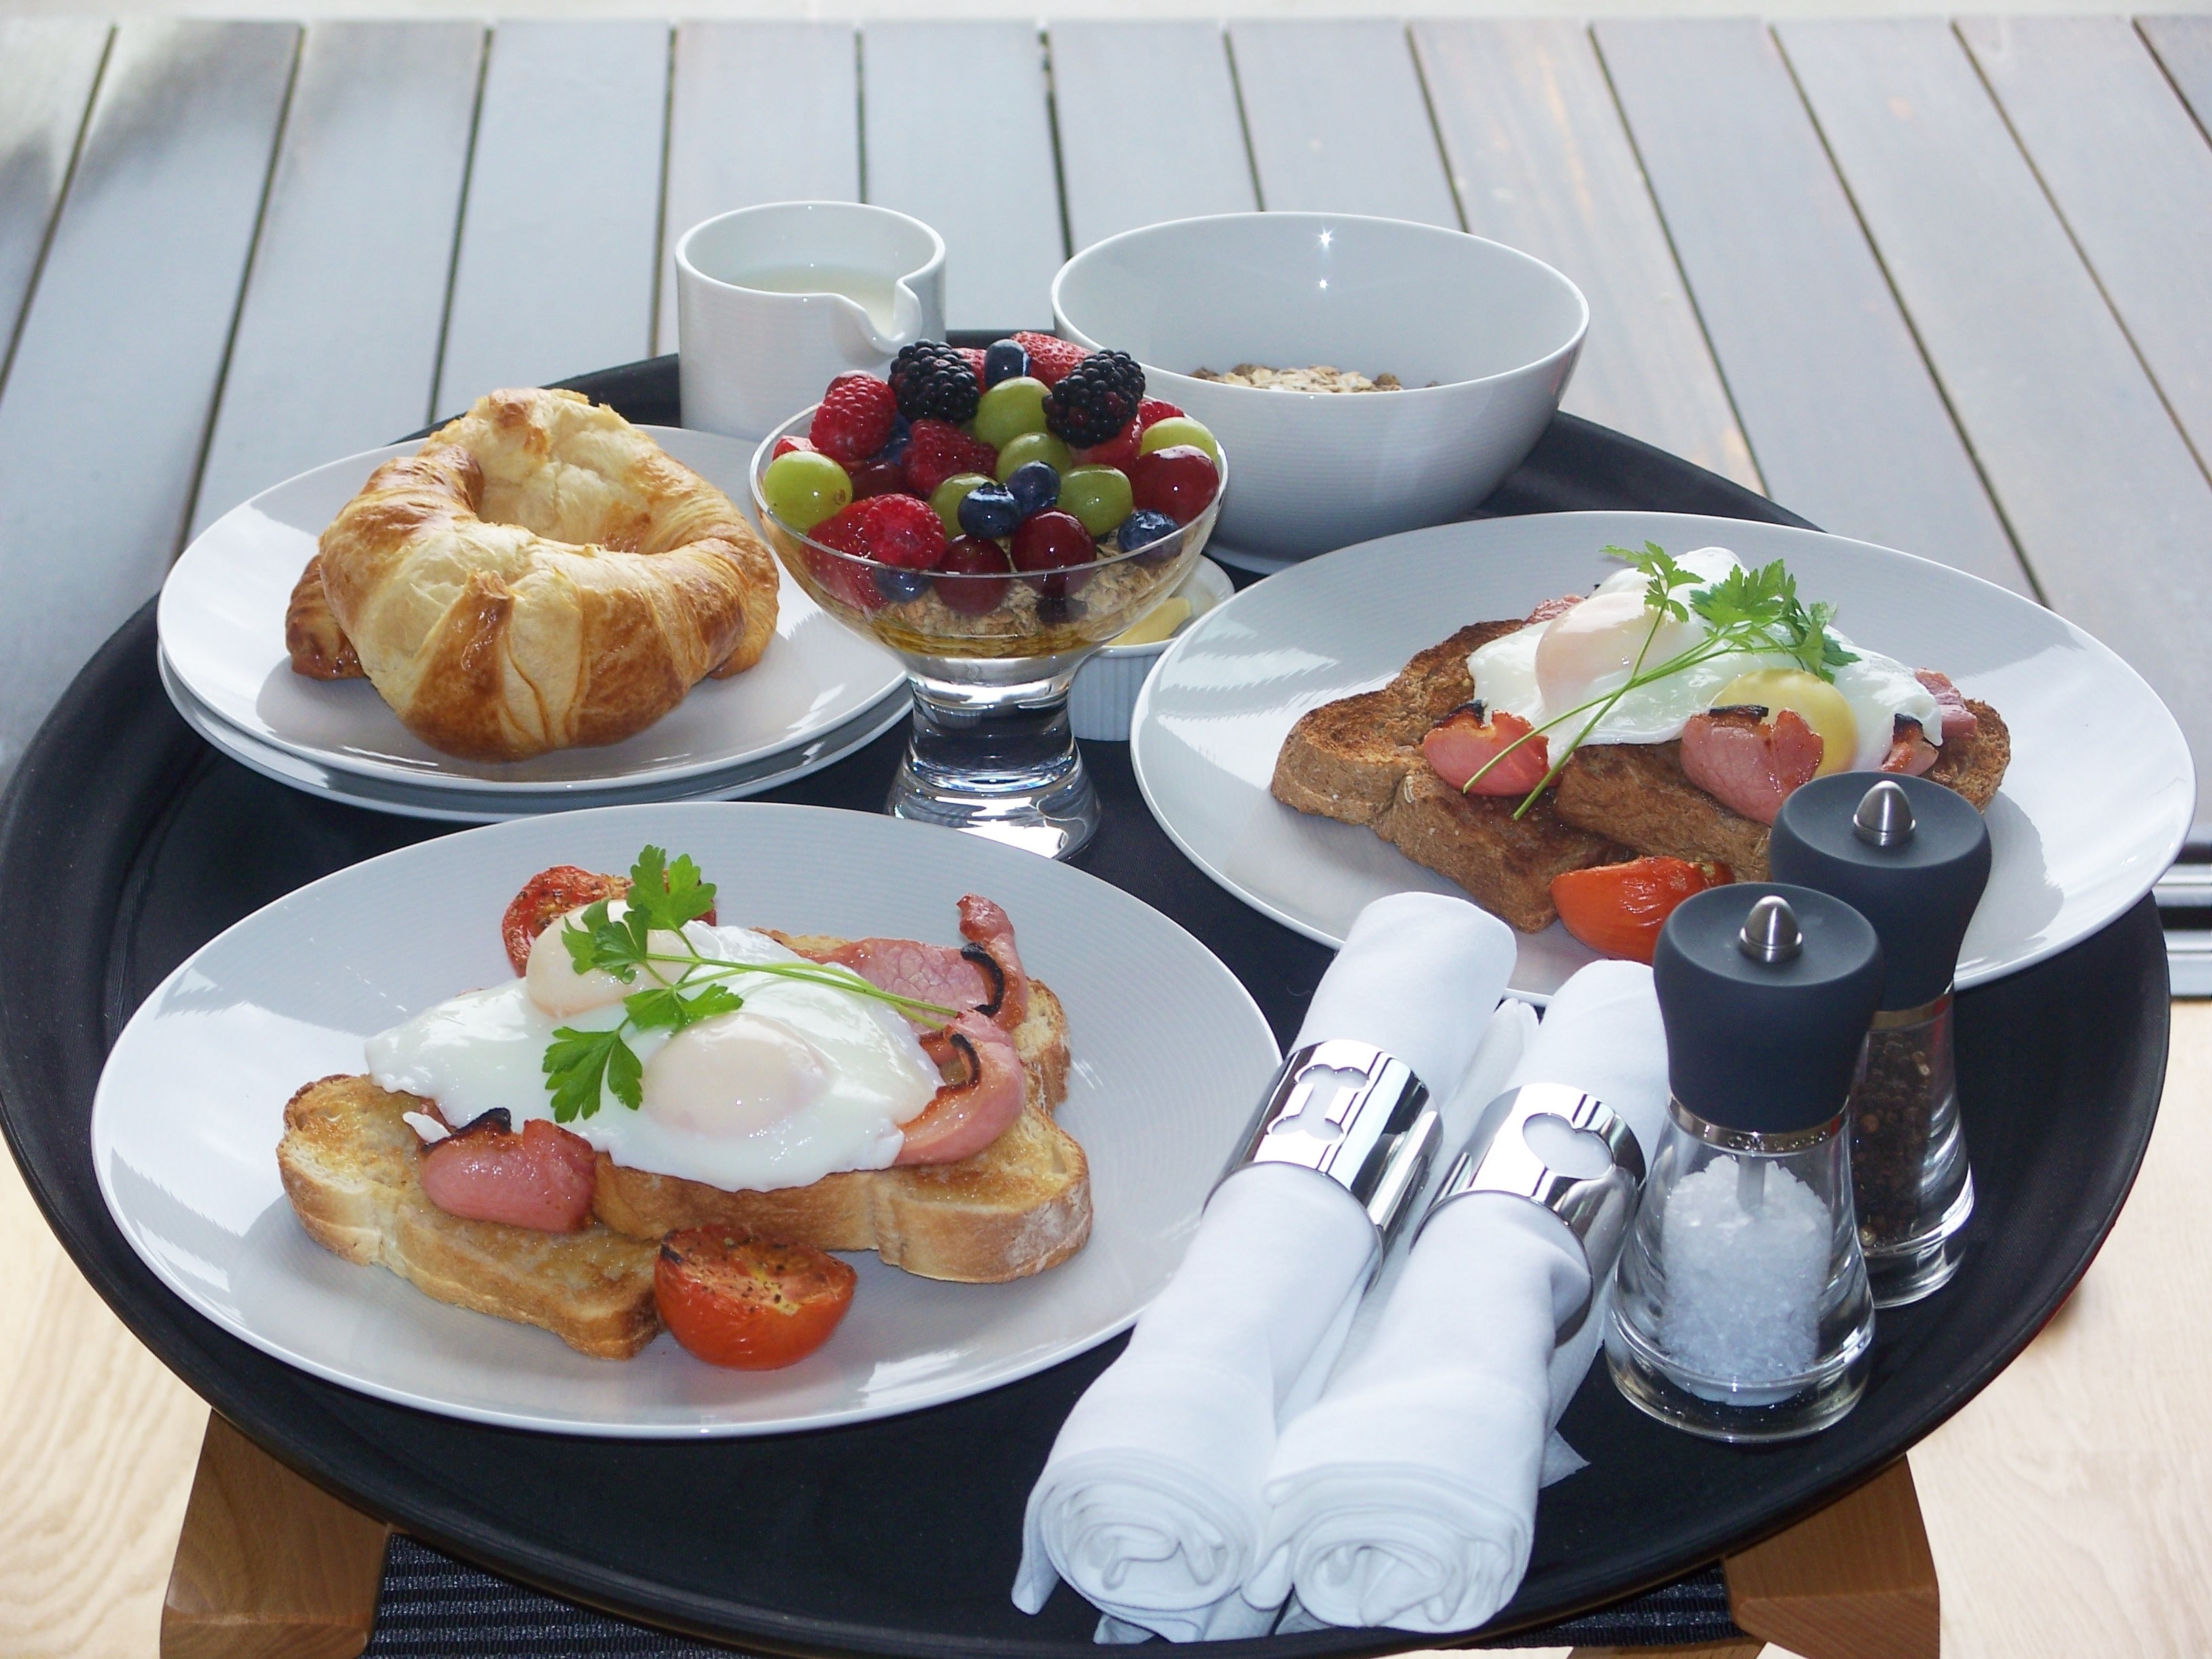
dish, meal, food, breakfast, lunch, cuisine, bacon, cooked, brunch, english breakfast, hors d oeuvre, fried breakfast, full breakfast